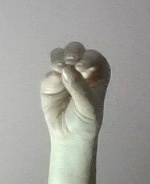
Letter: ha